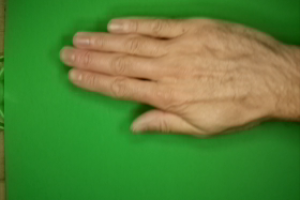
Label: paper